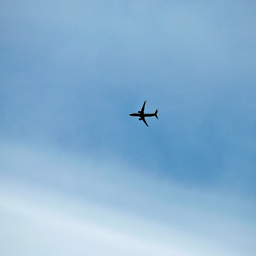
A two engined passenger aircraft flying up in the sky.
A large jet flying through a blue cloudy sky.
An airplane is flying high in a blue sky.
A large airplane flies against a blue sky.
An airplane flying in the big blue sky with no clouds